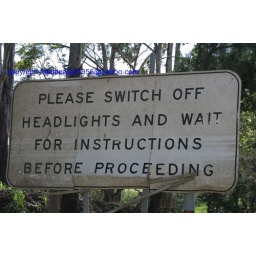
the flood water came high here by this sign